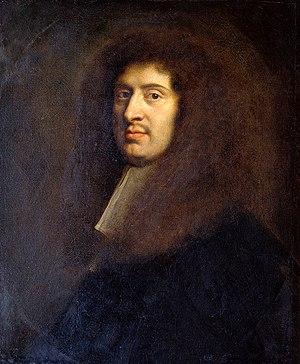
Gabriel-Nicolas de La Reynie (1625-1709), lieutenant général de police. Portrait peint par Pierre Mignard (collection particulière).
Gabriel Nicolas de La Reynie, également orthographié La Reinie, est le premier lieutenant général de police de Paris. Par son action énergique, ses réformes novatrices et sa rigueur morale, notamment pendant la terrible affaire des poisons, il est souvent considéré comme le père de la police judiciaire française.
En France, la Police nationale est une police d'État. Elle est rattachée au ministère de l'Intérieur. Les policiers titulaires et stagiaires qui la composent sont des fonctionnaires de l'État.
"La notion de police est héritée de l'Antiquité avec les villes ayant conservé une municipalité, puis, à partir du IXᵉ siècle, dans les ""villes franches"" ou communes libres qui possèdent le droit de s'administrer. C'est ainsi que l'on parle de vie policée, de police des marchés, des métiers, des poids et mesure, des jeux, etc.
Louis XIV, dit Louis le Grand ou le Roi-Soleil, né le 5 septembre 1638 au château Neuf de Saint-Germain-en-Laye et mort le 1ᵉʳ septembre 1715 à Versailles, est un roi de France et de Navarre. Son règne s'étend du 14 mai 1643 — sous la régence de sa mère Anne d'Autriche jusqu'au 7 septembre 1651 — à sa mort en 1715. Son règne de 72 ans est l'un des plus longs de l'histoire d'Europe et le plus long de l'histoire de France.